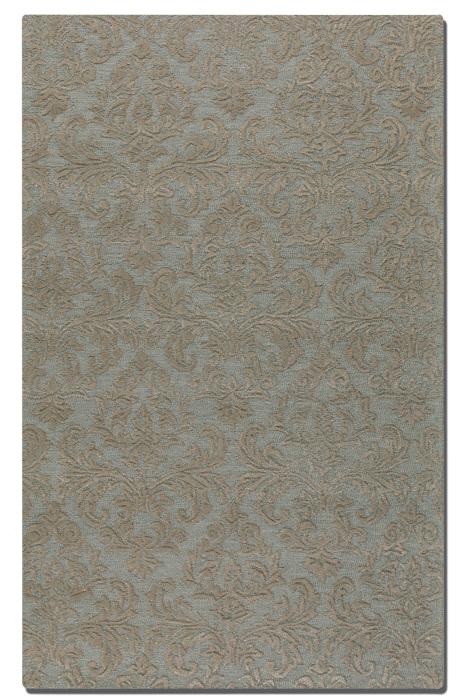
Category: Rug
Style: Traditional